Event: Nepal Earthquake
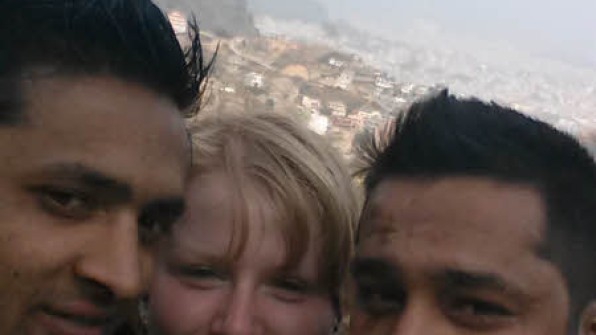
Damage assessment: no_damage